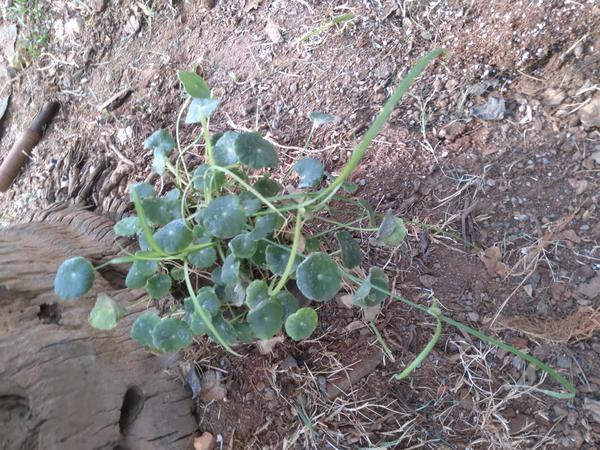
Plant: Brahmi